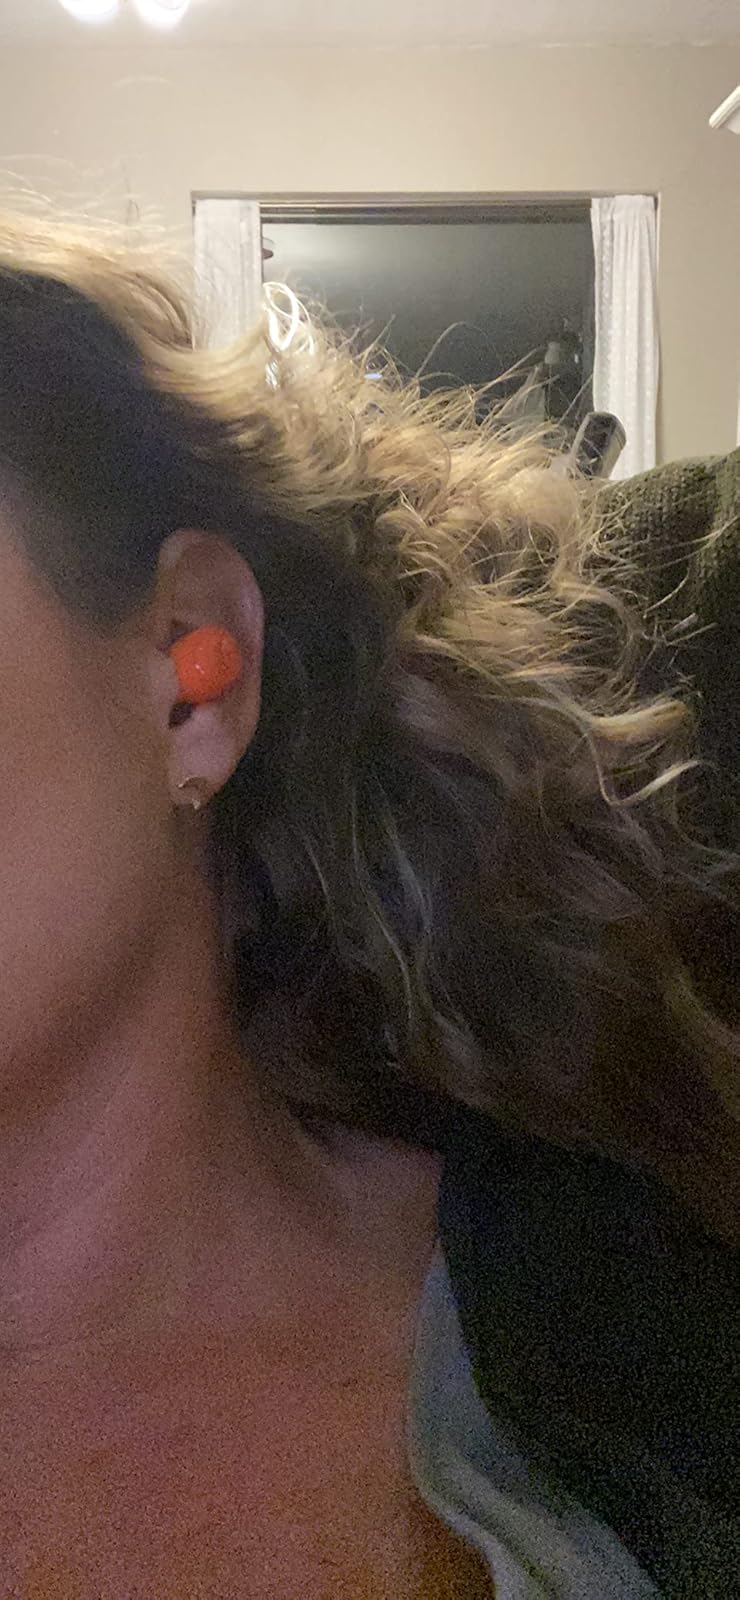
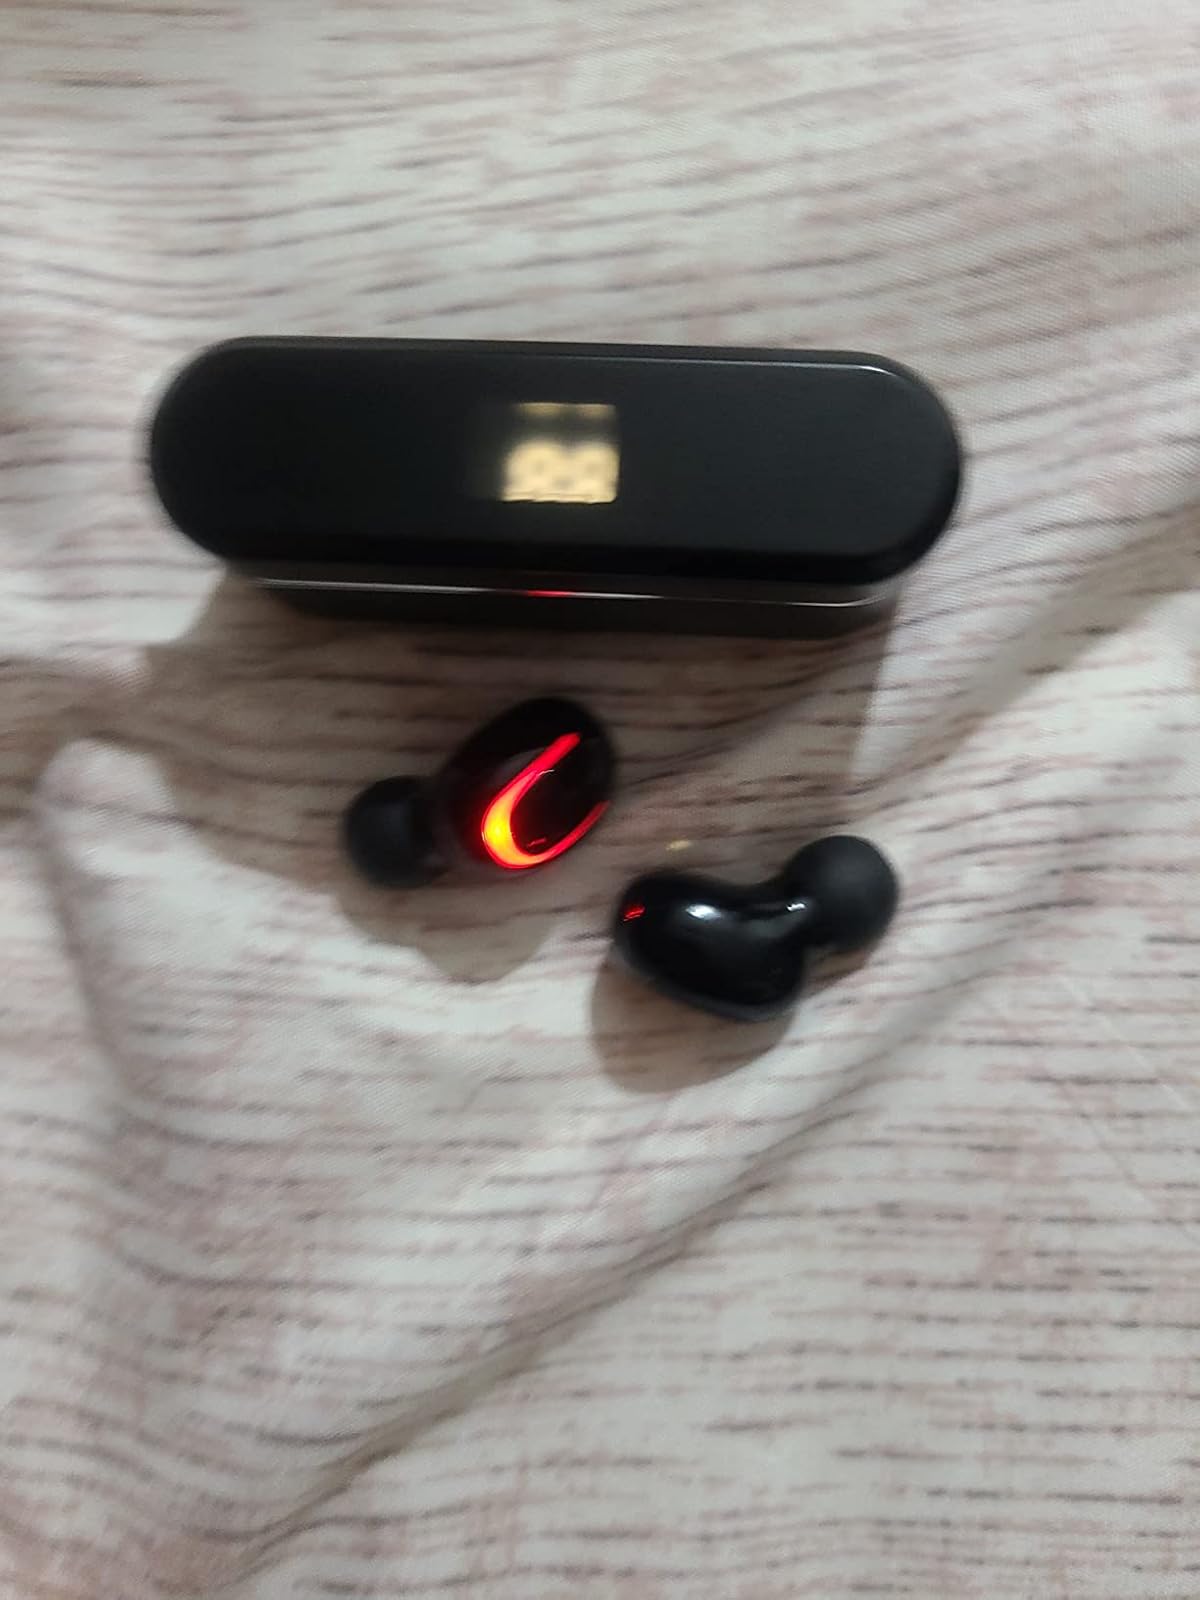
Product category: earbuds
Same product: no